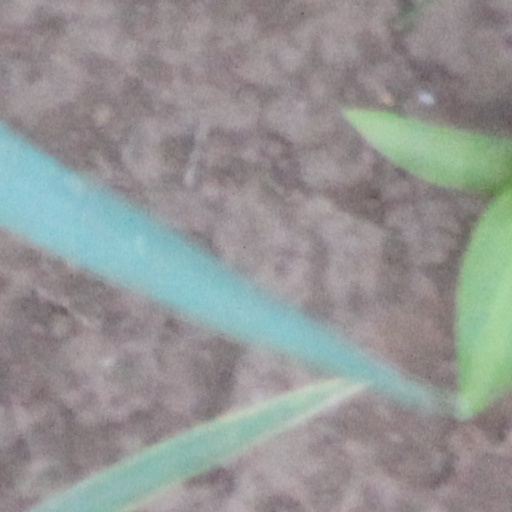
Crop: wheat